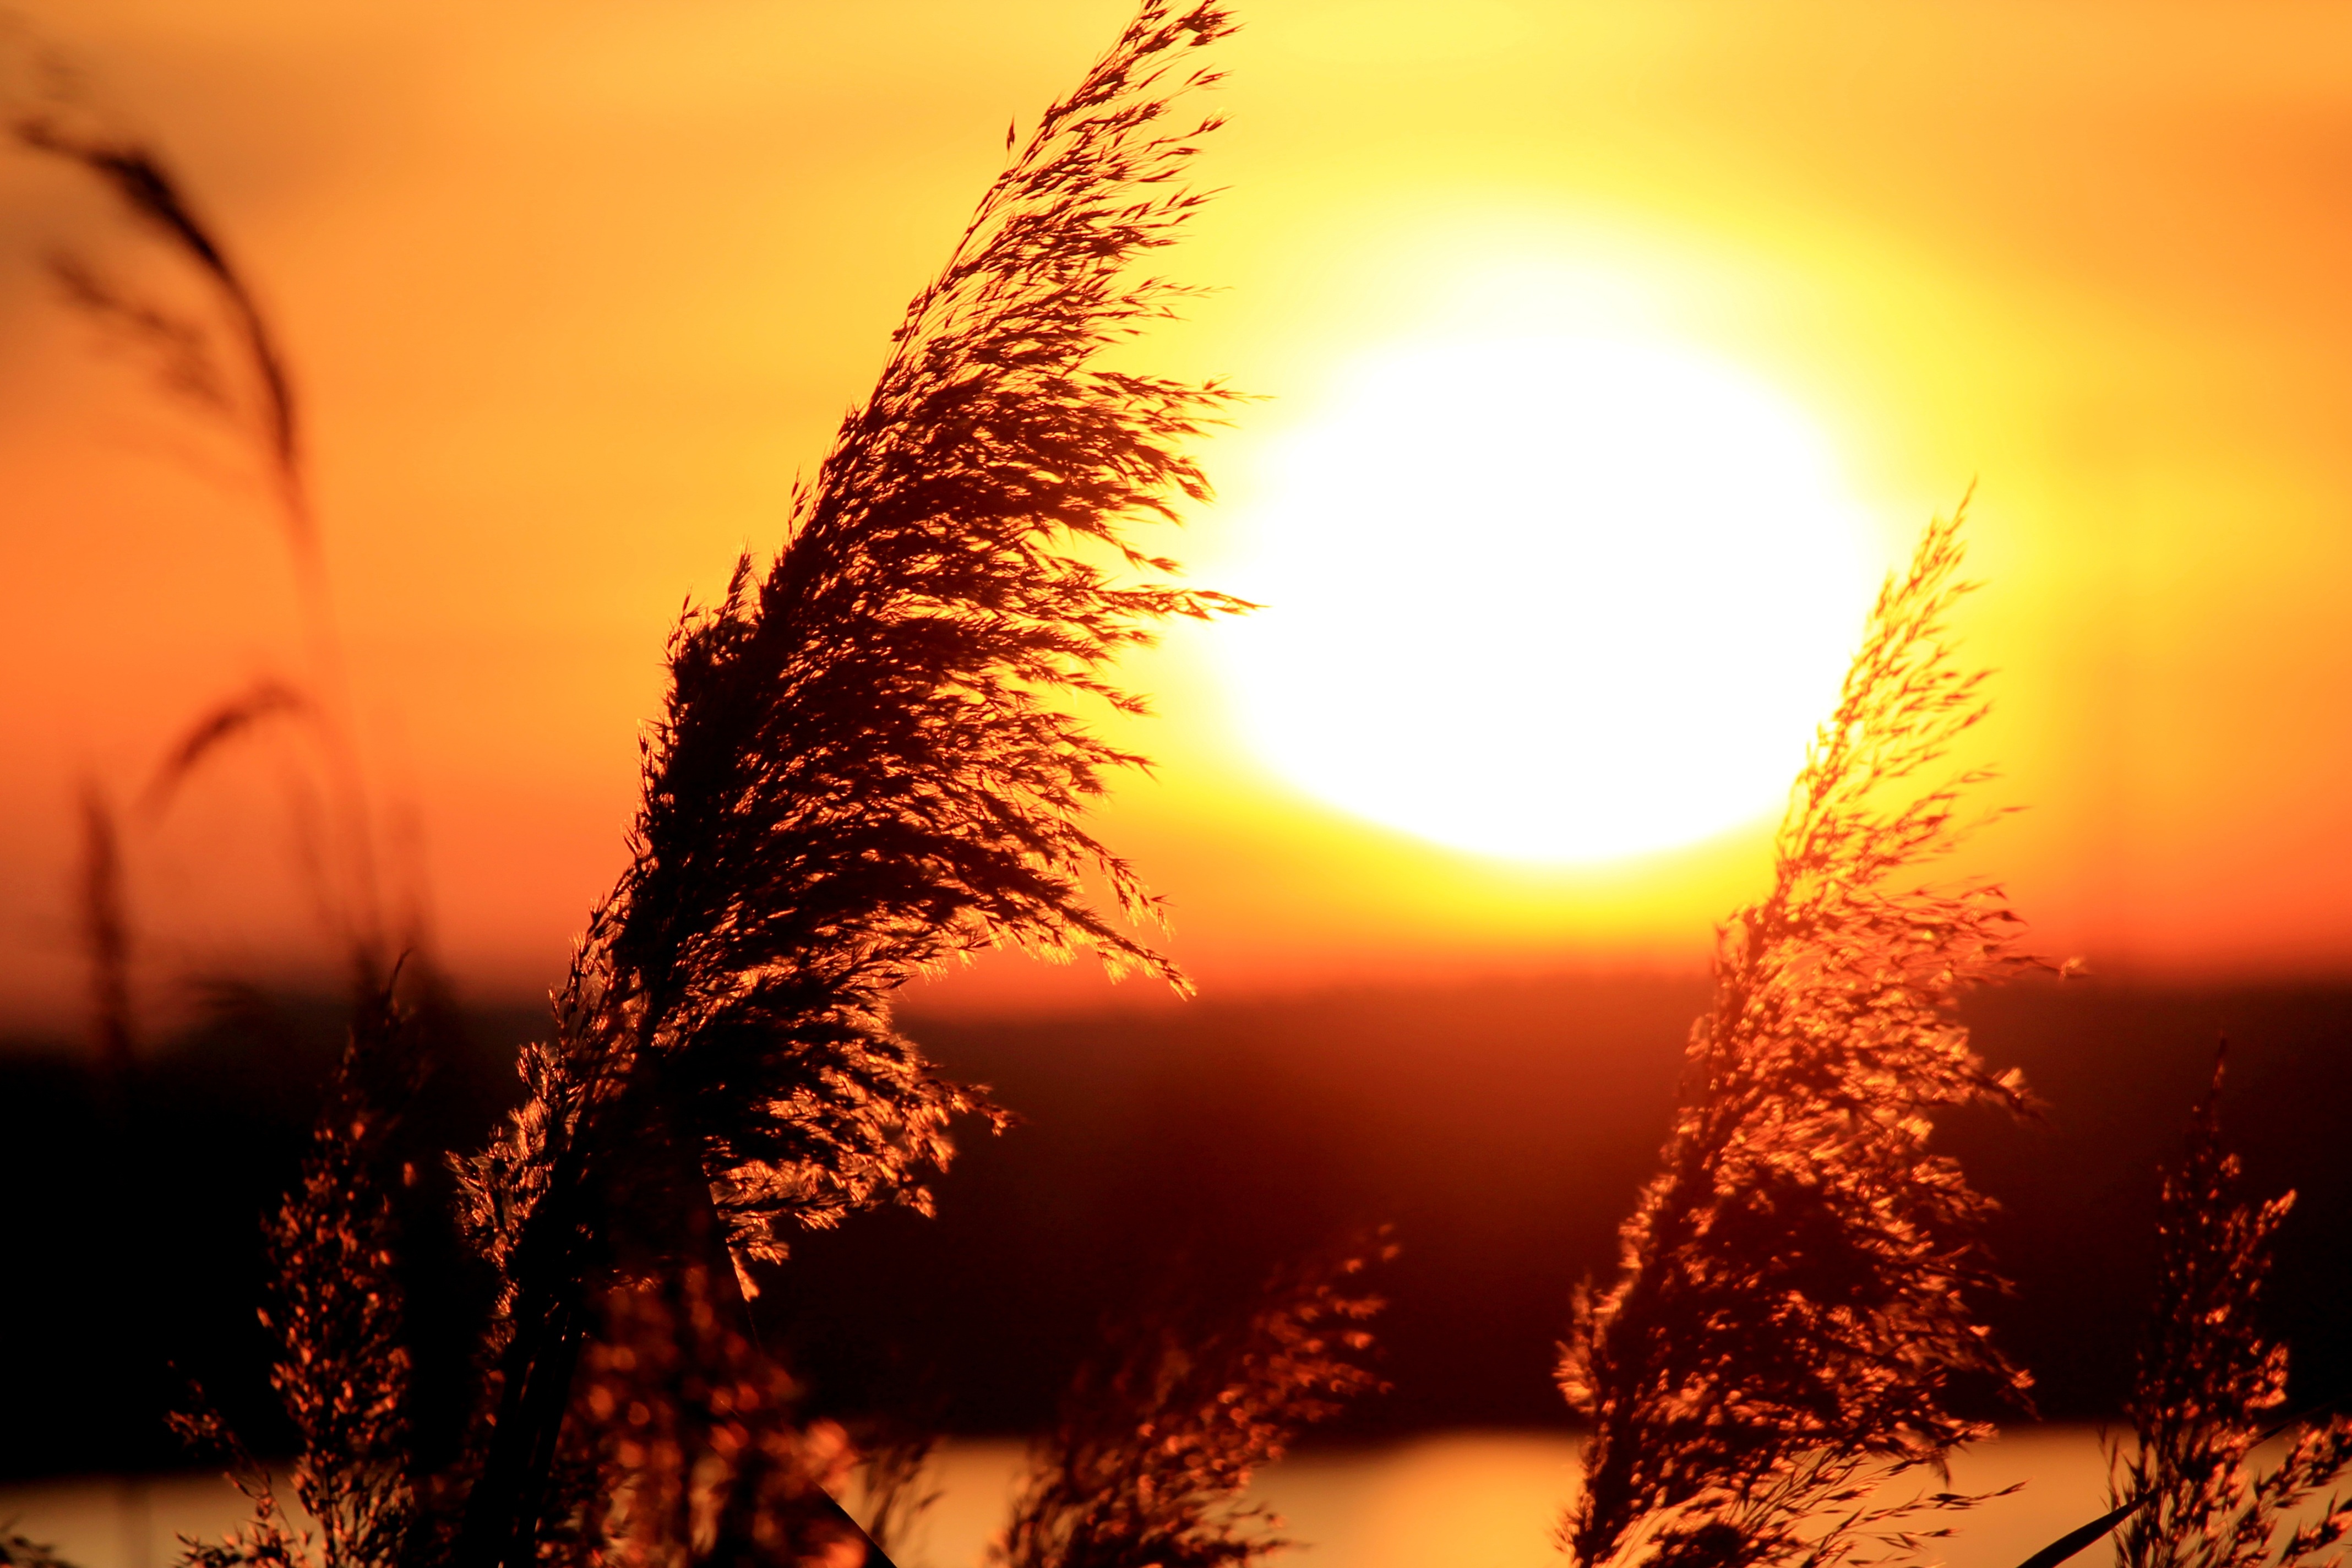
sky, sun, sunrise, sunset, sunlight, morning, dawn, atmosphere, dusk, evening, twilight, romantic, rush, fiery, abendstimmung, afterglow, evening sky, silhuette, astronomical object, prettin, atmospheric phenomenon, elbaue